Prinsengracht

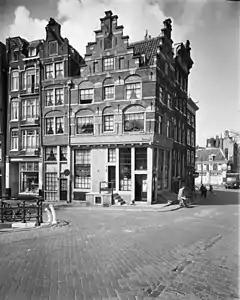
In 1615 Gerrit Reynst became the owner of an empty plot, now Prinsengracht 2-10; his heirs, two daughters who married Samuel Blommaert and Isaac Coymans, sold the lots in 1617, 1618 and 1622.

The Prinsengracht starts in the north at the Brouwersgracht, bends parallel to the Keizersgracht to the southeast and flows into the Amstel.